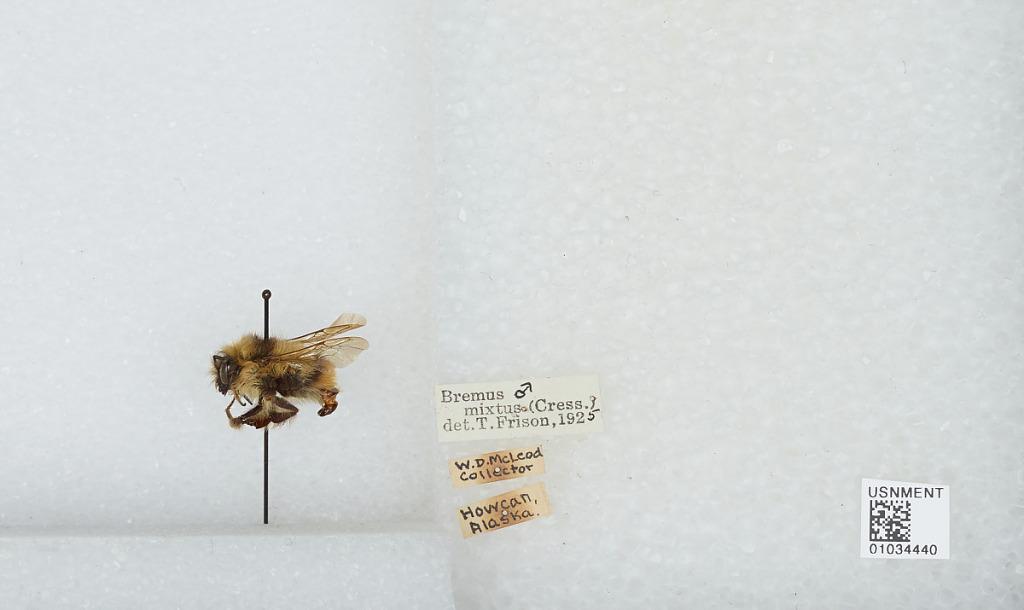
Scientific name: Bombus (Pyrobombus) mixtus Cresson
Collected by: W. McLeod
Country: United States
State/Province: Alaska
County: Petersburg
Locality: Howkan
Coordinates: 56.8106, -132.938
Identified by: Frison, T.